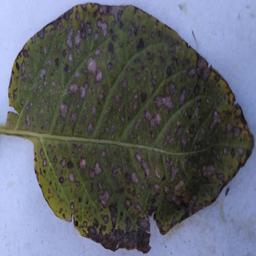
Etiqueta: Tizon_Temprano